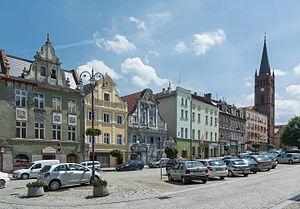
Niemcza est une ville historique de la voïvodie de Basse-Silésie, dans le Sud-Ouest de la Pologne. Elle est le chef-lieu de la commune de Niemcza dans le powiat de Dzierżoniów.